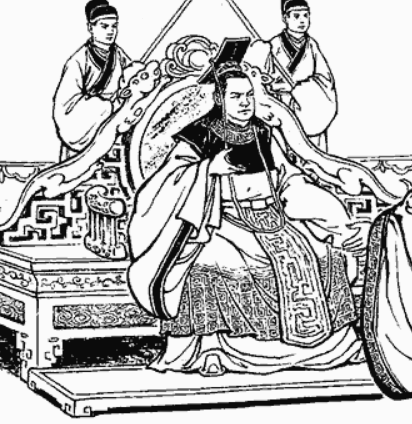
โจยอย

| name = โจยอย (เฉา รุ่ย)曹叡เว่ย์หมิงตี้魏明帝
| image = 魏明帝.png
| caption = ภาพวาดโจยอยจากนวนิยายภาพ"สามก๊ก" (ค.ศ. 1957)
| succession = จักรพรรดิจีน|จักรพรรดิแห่งวุยก๊ก
| reign = 29 มิถุนายน ค.ศ. 226 – 22 มกราคม ค.ศ. 239
| predecessor = โจผี
| successor = โจฮอง
| succession1 = รัชทายาทแห่งวุยก๊ก
| reign1 = กลางเดือนมิถุนายน ค.ศ. 226 – 29 มิถุนายน ค.ศ. 226
| successor1 = โจฮอง
| reign-type1 = ดำรงตำแหน่ง
| succession2 = เพงงวนอ๋อง (平原王 "ผิงยฺเหวียนหวาง")
| reign2 = 30 มีนาคม ค.ศ. 222 – มิถุนายน ค.ศ. 226
| reign-type2 = ดำรงตำแหน่ง
| succession3 = เจ๋ก๋ง (齊公 "ฉีกง")
| reign3 = ค.ศ. 221 – 30 มีนาคม ค.ศ. 222
| reign-type3 = ดำรงตำแหน่ง
| birth_date = 204 หรือ ค.ศ. 205
| death_date = (33 หรือ 35 ปี)
| death_place = ลกเอี่ยง ("ลั่วหยาง") วุยก๊ก
| place of burial = สุสานโกเบงเหลง (高平陵 "เกาผิงหลิง") ลั่วหยาง มณฑลเหอหนาน
| full name = ชื่อสกุล: โจ/เฉา (曹) ชื่อตัว: ยอย/รุ่ย (叡) ชื่อรอง: ยฺเหวียนจ้ง (元仲)
| posthumous name = หมิงตี้ (明帝)
| temple name = เลี่ยจู่ (烈祖)
| house = วุยก๊ก|ราชวงศ์โจ ("เฉา")
| father = โจผี
| mother = เอียนซี
| spouse = ยฺหวีชื่อมอซือโกยฮุยหยิน (กวยทายเฮา)
| spouse-type = มเหสี
| issue = เฉา อิน อ๋องแห่งอันเป๋งเฉา จฺหย่ง อ๋องแห่งชิงเหอเฉา มู่ อ๋องแห่งฝานหยางองค์หญิงอี้แห่งเพงงวนองค์หญิงฉี
| c = 曹叡
| p = Cáo Ruì
| w = Ts'ao2 Jui4
| gr = Tsaur Ruey
| j = Cou4 Jeoi6
| y = Chòuh Yeuih
| tl = Tsô Jūe
| mc = Dzaw Jwèj
โจยอย (ค.ศ. 204 หรือ ค.ศ. 205 - 22 มกราคม ค.ศ. 239) มีชื่อในภาษาจีนกลางว่า เฉา รุ่ย (; ) ชื่อรอง ยฺเหวียนจ้ง () เป็นจักพรรดิลำดับที่ 2 ของรัฐวุยก๊กในยุคสามก๊กของจีน เกี่ยวกับบิดามารดาของโจยอยนั้นเป็นที่ถกเถียง เนื่องจากมารดาของโจยอยคือเอียนซี เป็นภรรยาของอ้วนฮี แต่ภายหลังแต่งงานใหม่กับโจผี จักรพรรดิลำดับแรกของวุยก๊ก เผย์ ซงจือวิเคราะห์บนพื้นฐานว่าโจยอยเป็นโอรสของโจผี ว่าโจยอยไม่ควรมีพระชนมายุเกิน 33 พรรษา (ตามการนับอายุแบบเอเชียตะวันออก) ขณะสวรรคตตามที่มีบันทึกไว้ พระชนมายุที่มีบันทึกไว้จึงผิดพลาด หลู ปี้ และ Mou Guangsheng บัณฑิตสมัยปลายราชวงศ์ชิงโต้แย้งว่าโจยอยควรเป็นบุตรของอ้วนฮี
การครองราชย์ของโจยอยถูกมองในหลายแง่มุม พระองค์ทุ่มเทราชทรัพย์ในการสร้างพระราชวังและศาลบรรพชน ในรัชสมัยของพระองค์มีภาวะยันกันระหว่างวุยก๊ก จ๊กก๊ก และง่อก๊ก โดยวุยก๊กมีฐานะเป็นฝ่ายตั้งรับ โครงการก่อสร้างและความปรารถนาจะมีสนมจำนวนมาก (มีจำนวนนับพัน) ทำให้ทุนทรัพย์ในท้องพระคลังร่อยหรออย่างมาก
ขณะประชวรใกล้สวรรคต โจยอยไม่มีโอรสทางสายพระโลหิต จึงโอนราชบัลลังก์ให้กับโจฮองโอรสบุญธรรม และฝากฝังให้โจซองและสุมาอี้เป็นผู้สำเร็จราชการ หลังสวรรรคตพระองค์ได้รับสมัญญานามว่า "หมิงตี้" และนามวัดว่า "เลี่ยจู่"
== ภูมิหลังครอบครัว ==
เมื่อโจยอยเกิด (ประมาณปี ค.ศ. 205) โจโฉผู้เป็นปู่ของโจยอยเป็นขุนศึกผู้ยิ่งใหญ่ของราชวงศ์ฮั่น ผู้ควบคุมพระเจ้าเหี้ยนเต้เป็นจักรพรรดิหุ่นเชิด โจผีบิดาของโจยอยเป็นบุตรชายที่ยังมีชีวิตอยู่ที่มีอายุมากที่สุดของโจโฉและเป็นทายาทโดยชอบธรรม มารดาของโจยอยคือเอียนซีเดิมเป็นภรรยาของอ้วนฮีบุตรชายของอ้วนเสี้ยว แต่เมื่อถูกกองทัพโจโฉควบคุมตัวในเดือนกันยายนถึงตุลาคม ค.ศ. 204 โจผีบังคับให้เอียนซีแต่งงานกับตน และให้กำเนิดโจยอยในเวลาเพียง 8 เดือนหลังจากแต่งงาน-นำไปสู่ทฤษฎีที่ว่าแท้จริงแล้วโจยอยอาจเป็นบุตรชายของอ้วนฮี ไม่ใช่บุตรชายของโจผี หลังจากโจโฉเสียชีวิตในเดือนมีนาคม ค.ศ. 220 โจผีบังคับพระเจ้าเหี้ยนเต้ให้สละราชบัลลังก์ให้ตนและสถาปนารัฐวุยก๊กในเดือนธันวาคมปีเดียวกัน เอียนซีไม่ได้ติดตามโจผีไปยังลกเอี๋ยง (洛陽 "ลั่วหยาง") อันเป็นนครหลวงแห่งใหม่ และในเดือนสิงหาคม ค.ศ. 221 โจผีก็บังคับให้เอียนซีฆ่าตัวตาย
เนื่องด้วยเหตุที่เกิดขึ้นกับเอียนซีและต้นกำเนิดที่ไม่ชัดเจนของโจยอย แม้ว่าโจยอยจะเป็นพระโอรสองค์โตของโจผี แต่ก็ไม่ได้รับการแต่งตั้งเป็นมกุฎราชกุมาร|รัชทายาทในช่วงต้นรัชสมัยของโจผีผู้เป็นพระบิดา เพียงแต่แต่งตั้งให้เป็นเพงงวนอ๋อง (平原王 "ผิงยฺเหวียนหวาง") ในเดือนมีนาคม ค.ศ. 222(黃初二年爲齊公，三年爲平原王。) "จดหมายเหตุสามก๊ก" เล่มที่ 3. ในช่วงเวลาที่โจยอยเป็นเพงงวนอ๋องได้อภิเษกสมรสกับชายาแซ่งี (虞 "ยฺหวี") ที่เป็นบุตรสาวขุนนาง โจยอยมีความผูกพันกับกุยฮุย ชายาคนหนึ่งของโจผีซึ่งต่อมาได้ขึ้นเป็นจักรพรรดินี (ในเดือนตุลาคม ค.ศ. 222) และเนื่องจากกุยฮุยไร้พระโอรส สถานะของโจยอยในฐานะรัชทายาทจึงไม่มีคู่แข่งอย่างจริงจัง กล่าวกันว่าพระดำริของโจผีว่าไม่ต้องการตั้งให้โจยอยเป็นรัชทายาทได้น้อยลงไปจากเหตุการณ์การประพาสล่าสัตว์ครั้งหนึ่่ง เมื่อโจผีและโจยอยพบเข้ากับกวางแม่ลูกคู่หนึ่ง โจผียิงเกาทัณฑ์ฆ่ากวางตัวแม่ และมีรับสั่งให้โจยอยฆ่ากวางตัวลูก โจยอยทรงพระกรรแสงตรัสว่า "ฝ่าบาททรงฆ่าแม่ไปแล้ว กระหม่อมไม่อาจทำใจฆ่าลูกได้ลง" โจผีได้ฟังก็ทรงทิ้งพระแสงเกาทัณฑ์ลงและรู้สึกโทมนัส(魏末傳曰：帝常從文帝獵，見子母鹿。文帝射殺鹿母，使帝射鹿子，帝不從，曰：「陛下已殺其母，臣不忍復殺其子。」因涕泣。文帝即放弓箭，以此深奇之，而樹立之意定。) อรรถาธิบายจาก"เว่ย์เลฺว่"ใน"จดหมายเหตุสามก๊ก" เล่มที่ 3.
ในเดือนมิถุนายน ค.ศ. 226 โจผีทรงพระประชวร ในที่สุดจึงตั้งให้โจยอยเป็นรัชทายาท โจผีสวรรคตในเวลาไม่นานหลังจากนั้น โจยอยขึ้นเป็นจักรพรรดิขณะชนมายุ 21 พรรษา
== ในฐานะจักรพรรดิ ==
จักรพรรดิโจยอยทรงมีบุคลิกที่ขัดแย้งกันหลาย ๆ ด้าน พระองค์เป็นจักรพรรดิที่ฉลาดและความสามารถ แต่พระองค์ไม่มีศักยภาพอย่างถึงที่สุดทั้งในด้านการปกครองรัฐและการสงคราม บางครั้งพระองค์แสดงออกซึ่งความเมตตากรุณาอย่างมาก แต่บางครั้งพระองค์ก็แสดงออกด้านที่โหดร้ายอย่างมากเช่นกัน พระองค์ทรงกระทำราชกิจหลายอย่างที่เป็นประโยชน์ต่อรัฐ แต่หลายครั้งก็ทรงกระทำสิ่งที่ทำให้เกิดความเสียหายต่อรัฐ แม้ว่าโจสิดที่เป็นพระปิตุลา (อา) ของพระองค์จะยื่นฎีกาขอตำแหน่งทางราชการหลายครั้ง แต่พระองค์ก็ยังคงสั่งห้ามอย่างเข้มงวดที่จะมอบตำแหน่งให้พระปิตุลาของพระองค์ตามที่โจผีผู้พระบิดาได้กำหนดไว้แต่เดิม นักประวัติศาสตร์โดยทั่วไปมองว่าเรื่องเหล่านี้เป็นปัจจัยสำคัญต่อการล่มสลายของวุยก๊กในภายหลัง เมื่อตระกูลสุมาเข้ายึดอำนาจปกครองหลังการสวรรคตของโจยอยโดยที่เหล่าราชนิกูลของวุยก๊กไม่มีความสามารถจะไปต่อต้านตระกูลสุมา
=== การปฏิบัติต่อขุนนาง ===
โจยอยเมื่อขึ้นเป็นจักรพรรดิในวัยหนุ่ม ในเวลาไม่นานก็ทรงแสดงพระปรีชาสามารถในการหาขุนนางผู้มีความสามารถมาเสริมพระราชอำนาจโดยยังทรงคงควบคุมขุนนางเหล่านั้นได้อย่างมั่นคง โจผีพระบิดาของโจยอยได้แต่งตั้งผู้สำเร็จราชการสามคนให้โจยอย ได้แก่ โจจิ๋น พระญาติห่าง ๆ ของพระองค์, ตันกุ๋น นักบริหารผู้มั่นคง และสุมาอี้ นักยุทธศาสตร์ผู้ชาญฉลาด เมื่อโจยอยขึ้นเป็นจักรพรรดิ พระองค์ตระหนักถึงคุณค่าของคำแนะนำจากขุนนางผู้ใหญ่เหล่านี้ และทรงเลือกวิธีการที่ดีที่สุดในการปฏิบัติต่อขุนนางเหล่านี้ ได้แก่การให้เกียรติและแต่งตั้งให้เป็นเจ้ามณฑลซึ่งมีอำนาจเต็มในมณฑลที่ปกครอง ด้วยการดำเนินการเช่นนี้จึงแสดงให้เห็นว่าโจยอยเป็นจักรพรรดิที่มีความคิดของตนเองแต่ก็ยังรับคำแนะนำจากเหล่าขุนนางที่ปรึกษาของพระองค์
ตลอดรัชสมัยของโจยอย พระองค์แสดงออกซึ่งความวิริยะอุตสาหะอย่างมากในการขอคำแนะนำจากขุนนางหลายคนก่อนจะตัดสินพระทัยในเรื่องสำคัญ โดยทั่วไปแล้วพระองค์เป็นผู้รอบคอบและไม่ต้องการจะกระทำการเสี่ยง แต่ขณะเดียวกันก็สามารถหลีกเลี่ยงหายนะใหญ่ต่อรัฐได้
=== การทัพต่อจ๊กก๊ก ===
ภัยคุกคามหนึ่งที่โจยอยต้องรับมือหลังจากขึ้นเป็นจักรพรรดิคือการโจมตีจากจูกัดเหลียง อัครมหาเสนาบดี (จีน)|อัครมหาเสนาบดีแห่งรัฐจ๊กก๊ก ช่วงแรกหลังจากการสวรรคตของเล่าปี่จักรพรรดิผู้ก่อตั้งรัฐจ๊กก๊ก จูกัดเหลียงแสดงท่าทีทางการทหารอย่างสงบนิ่งที่ชายแดนจ๊กก๊กและวุยก๊ก ในขณะที่สร้างความเป็นพันธมิตรกับง่อก๊กของซุนกวนอีกครั้ง เพื่อให้ราษฎรและทหารพักฟื้นจากการศึก ในปี ค.ศ. 227 จูกัดเหลียงเห็นว่าจ๊กก๊กเป็นรัฐที่อ่อนแอกว่าวุยก๊ก หากเอาแต่นิ่งไม่ทำอะไรในที่สุดก็จะถูกวุยก๊กกลืนไป จูกัดเหลียงจึงเริ่มการทัพบุกเหนือ 5 ครั้ง
ระหว่างการทัพ โจยอยเสด็จไปยังนครเตียงฮัน นครที่มีความสำคัญทางการเมืองที่วุยก๊กไม่อาจสูญเสียไปได้ จากนั้นจึงมีรับสั่งให้เหล่าขุนพลไปไปยังแนวหน้าเพื่อป้องกันการโจมตีของจูกัดเหลียง ยุทธวิธีนี้มีผลช่วยเสริมขวัญกำลังใจของเหล่าทหารและทำให้การสื่อสารไปยังแนวหน้าดำเนินไปอย่างรวดเร็ว ด้วยเหตุที่สามารถทราบเหตุการณ์ที่เกิดขึ้นแนวหน้าได้อย่างรวดเร็ว โจยอยจึงสามารถสังเกตการณ์ทั่วทั้งพื้นที่ภาคกลางได้ ในที่สุดการทัพของจูกัดเหลียงก็ล้มเหลวหลังจูกัดเหลียงเสียชีวิตในปี ค.ศ. 234 แผนการของจูกัดเหลียงก็ถูกยกเลิกไปโดยเจียวอ้วนและบิฮุยที่เป็นผู้สืบทอดอำนาจต่อจากจูกัดเหลียง แต่ก็ไม่ได้หมายความว่าจะเกิดสันติภาพที่ชายแดนกับจ๊กก๊ก เนื่องจากยังมีการสู้รบระหว่างสองรัฐเกือบทุกปี อย่างไรก็ตามก็ไม่มีการเผชิญหน้าครั้งใหญ่ในระดับการทัพของจูกัดเหลียงอีกตลอดรัชสมัยของโจยอย
=== การทัพต่อง่อก๊ก ===
ในรัชสมัยของโจยอย มียุทธการหลายครั้งกับง่อก๊กที่เป็นอีกหนึ่งรัฐอริ ยุทธการครั้งแรกเกิดขึ้นเพียง 2 เดือนหลังจากโจยอยขึ้นเป็นจักรพรรดิในปี ค.ศ. 226 ในระหว่างการทัพ โจยอยแสดงออกซึ่งพระปฏิภาณในการประเมินสถานการณ์อย่างถูกต้อง โดยทรงเห็นว่าในเวลาที่กำลังเสริมอาจส่งมาได้ ซุนกวนผู้ปกครองง่อก๊กก็อาจจะถอนทัพไปแล้ว การส่งกำลังเสริมจึงไม่จำเป็น ตลอดรัชสมัยของพระองค์ โจยอยทรงมีท่าทีในการทัพต่อง่อก๊กที่คล้ายคลึงกับการทัพจ๊กก๊ก คือทรงเสด็จไปยังตะวันออกด้วยพระองค์เองเพื่อให้ใกล้กับสมรภูมิ โดยยังคงห่างจากแนวหน้าไประยะหนึ่ง ซึ่งให้ผลดีในการศึก พระองค์ยังมอบหมายการรักษาชายแดนด้านตะวันออกเฉียงใต้ให้กับหมันทอง ความสามารถในการรักษาชายแดนของหมันทองช่วยป้องกันเหตุร้ายได้หลายครั้ง
ความพ่ายแพ้ครั้งใหญ่ที่สุดของโจยอยเกิดขึ้นในปี ค.ศ. 228 เมื่อจิวหองขุนพลของง่อก๊กหลอกให้โจฮิวที่เป็นพระญาติของโจยอยให้เข้าใจว่าตนพร้อมจะยอมจำนนต่อวุยก๊ก แต่กลับลวงกองกำลังของโจฮิวมาติดกับ โจยอยอนุมัติแผนของโจฮิวโดยไม่ทรงตระหนักว่าการสวามิภักดิ์ของจิวหองเป็นอุบายลวง จึงนำไปสู่การพ่ายแพ้ครั้งใหญ่ แต่กองกำลังของโจฮิวก็ได้กากุ๋ยช่วยเหลือไม่ให้ถูกกวาดล้างจนสิ้น
วิกฤตการณ์ร้ายแรงอีกครั้งที่เกิดจากง่อก๊กเกิดขึ้นในปี ค.ศ. 234 เมื่อง่อก๊กพยายามจะประสานกับจ๊กก๊กในการโจมตีวุยก๊กพร้อมกันกับการบุกขึ้นเหนือของจูกัดเหลียง ในเวลานั้นนายทหารในแนวหน้าหลายคนเดินทางกลับบ้านไปเยี่ยมครอบครัว หมันทองจึงทูลขอโจยอยให้มีรับสั่งเรียกนายทหารเหล่านั้นกลับมารบต้านซุนกวน โจยอยทรงปฏิเสธที่จะยกเลิกการกลับไปเยี่ยมบ้านของนายทหารใต้บังคับบัญชาและมีรับสั่งให้หมันทองมุ่งเน้นไปที่การป้องกัน แล้วโจยอยจึงนำทัพหลวงด้วยพระองค์เองเป็นกำลังหนุนช่วย และทรงทำหน้าที่เป็นผู้ประสานงานของกองกำลังต่าง ๆ ของวุยก๊กที่ชายแดนง่อก๊กได้เป็นอย่างดี ง่อก๊กจึงไม่สามารถทำประโยชน์ใด ๆ ได้มาก
=== การทัพต่อเลียวตั๋ง ===
ผลได้ทางการทหารที่แท้จริงเพียงหนึ่งเดียวของวุยก๊กในรัชสมัยของโจยอยคือการสิ้นสุดอำนาจปกครองของตระกูลกองซุน (公孫 "กงซุน") เหนือแดนเลียวตั๋ง (遼東 "เหลียวตง"; ปัจจุบันคือตอนกลางและตะวันออกของมณฑลเหลียวหนิง) ซึ่งเริ่มโดยกงซุน ตู้ในปี ค.ศ. 190 ครั้นในปี ค.ศ. 228 กองซุนเอี๋ยนหลานชายของกงซุน ตู้ยึดอำนาจและปลดกองซุนก๋งผู้อาจากการปกครองเลียวตั๋งและทูลขอการแต่งตั้งอย่างเป็นทางการจากโจยอย โจยอยไม่ทรงฟังคำแนะนำของเล่าหัว ( "หลิว เย่") ที่ให้โจมตีตระกูลกองซุนในขณะที่มีความขัดแย้งภายใน พระองค์กลับแต่งตั้งให้กองซุนเอี๋ยนเป็นเจ้าเมืองเลียวตั๋งอย่างเป็นทางการแทน
ในปี ค.ศ. 232 กองซุนเอี๋ยนติดต่อกับง่อก๊กหลายครั้งรวมถึงขายม้าให้กับง่อก๊ก ทำให้โจยอยทรงกริ้ว มีรับสั่งให้ขุนพลเตียวอี้ (田豫 "เถียน ยฺวี่") และหวาง สฺยง (王雄) ให้โจมตีเลียวตั๋ง โดยไม่ทรงฟังคำทัดทานของเจียวเจ้ (蔣濟 "เจี่ยง จี้") การโจมตีไม่ประสบความสำเร็จ แม้ว่าเตียวอี้จะสามารถสกัดกั้นและทำลายกองเรือซื้อม้าของง่อก๊กลงได้ หลังจากเหตุการณ์นี้ แม้ว่ากองซุนเอี๋ยนจะยังคงความเป็นข้าราชบริพารของวุยก๊กอย่างเป็นทางการ แต่ความสัมพันธ์ก็เสียหายไป
ปีถัดมา กองซุนเอี๋ยนกลัวการโจมตีอีกครั้งจากวุยก๊กจึงส่งทูตไปยังง่อก๊กเพื่อยอมสวามิภักดิ์ต่อซุนกวนอย่างเป็นทางการ ซุนกวนพอพระทัยมากจึงตั้งให้กองซุนเอี๋ยนเป็นเอียนอ๋อง (燕王 "เยียนหวาง") และพระราชทานเครื่องยศเก้าประการให้กองซุนเอี๋ยน อย่างไรก็ตามกองซุนเอี๋ยนตระหนักในภายหลังว่าง่อก๊กสามารถช่วยเหลือได้เพียงเล็กน้อยในการต้านการบุกของวุยก๊ก กองซุนเอี๋ยนจึงหักหลังง่อก๊ก สังหารเหล่าทูตของซุนกวนที่เดินทางมาถึงเลียวตั๋งและยึดกองกำลังของทูตเหล่านั้นไว้ โจยอยจึงแต่งตั้งให้กองซุนเอี๋ยนเป็นเล่อล่างกง (樂浪公) จากการกระทำดังกล่าว (กองกำลังส่วนหนึ่งของง่อก๊กสามารถหลบหนีและกลับมายังง่อก๊กได้ในที่สุดด้วยความช่วยเหลือของอาณาจักรโคกูรยอ ที่เป็นศัตรูของตระกูลกองซุน)
ในปี ค.ศ. 237 โจยอยดำริจะโจมตีเลียวตั๋งอีกครั้ง ด้วยทรงกริ้วจากรายงานที่ว่ากองซุนเอี๋ยนหมิ่นพระบรมเดชานุภาพซ้ำแล้วซ้ำแล้ว จึงมีรับสั่งให้บู๊ขิวเขียมเตรียมการโจมตี จากนั้นจึงมีรับสั่งให้กองซุนเอี๋ยนเดินทางมาเข้าเฝ้าที่ลกเอี๋ยง กองซุนเอี๋ยนปฏิเสธไม่ทำตามรับสั่งและประกาศตั้งตนเป็นอิสระจากวุยก๊ก บู๊ขิวเขียมนำกองกำลีงเข้าโจมตีกองซุนเอี๋ยน แต่ก็การเดินทัพก็ต้องหยุดลงเพราะฝนตกหนัก จากนั้นกองซุนเอี๋ยนจึงสถาปนาตนเป็นเอียนอ๋องและเข้าเป็นพันธมิตรกับชนเผ่าเซียนเปย์เพื่อก่อกวนชายแดนของวุยก๊ก
ปีถัดมา โจยอยให้สุมาอี้นำทัพ 40,000 นายไปโจมตีเลียวตั๋ง กองซุนเอี๋ยนทราบข่าวจึงขอความช่วยเหลือจากง่อก๊กอีกครั้ง ซุนกวนโกรธกองซุนเอี๋ยนจากการหักหลังก่อนหน้านี้จึงแสร้งทำเป็นตกลงจะไปช่วย แต่จริง ๆ แล้วไม่ได้ส่งกองกำลังใด ๆ ไปช่วยกองซุนเอี๋ยน แม้ว่าในช่วงต้นการเดินทัพสุมาอี้จะถูกขัดขวางโดยฝนตกหนักเช่นเดียวกับที่บู๊ขิวเขียมเคยประสบ แต่สุมาอี้ก็รอจนฝนหยุดและในที่สุดก็เข้าล้อมเซียงเป๋ง (襄平 "เซียงผิง"; ปัจจุบันอยู่ในนครเหลียวหยาง มณฑลเหลียวหนิง) นครหลวงของกองซุนเอี๋ยน ทำให้กองทหารของกองซุนเอี๋ยนหิวโหย หลังจากปิดล้อมเกือบสามเดือนเซียงเป๋งก็แตก กองซุนเอี๋ยนหนีไปแต่ภายหลังถูกสุมาอี้จับตัวได้และถูกประหารชีวิต เลียวตั๋งจึงกลายเป็นส่วนหนึ่งในอาณาจักรของวุยก๊ก
=== โครงการก่อสร้างและเพิ่มสนม ===
เกือบจะในทันทีหลังจากที่โจยอยขึ้นครองบัลลังก์ พระองค์เริ่มโครงการสร้างพระราชวังและศาลขนาดใหญ่ ส่วนหนึ่งที่คาดว่าเป็นพระราชวังลกเอี๋ยงส่วนที่เหลือรอดจากการทำลายโดยตั๋งโต๊ะและศาลเป็นสิ่งจำเป็นสำหรับพิธีเซ่นไหว้บรรพบุรุษของพระองค์ อย่างไรก็ตาม พระองค์ทรงทำเกินความจำเป็น ยังคงสร้างวัดและพระราชวังตลอดรัชสมัยที่เหลือของพระองค์ ซึ่งทำให้สมบัติในท้องพระคลังสมบัติร่อยหรอไปเป็นอย่างมาก แม้ว่าบางครั้งพระองค์จะทรงหยุดโครงการตามคำทัดทานของขุนนาง แต่โครงการจะเริ่มต้นใหม่หลังจากพักในช่วงเวลาสั้น ๆ พระองค์ไม่เพียงแต่สร้างพระราชวังในลกเอี๋ยงเท่านั้น แต่ยังสร้างพระราชวังในฮูโต๋อีกด้วย ในปี ค.ศ. 237 พระองค์โปรดให้ย้ายประติมากรรมอันหรูหราจำนวนมากที่จักรพรรดิฮั่นอู่ตี้โปรดให้สร้างขึ้นจากเตียงฮันไปยังลกเอี๋ยง ซึ่งใช้ค่าใช้จ่ายและแรงงานคนจำนวนมาก นอกจากนี้โจยอยยังโปรดให้สร้างประติมากรรมสัมฤทธิ์ขนาดมหึมาเป็นของพระองค์เองและตั้งไว้บนเนินเขาที่สร้างโดยมนุษย์ภายในเขตพระราชวังของพระองค์ ล้อมรอบด้วยต้นไม้และพืชหายากและมีสัตว์หายากอาศัยอยู่
โจยอยยังโปรดให้หาหญิงมาเป็นสนมเพิ่มเติม ขณะนั้นสนมและนางสนองพระโอษฐ์ของพระองค์มีจำนวนหลายพันคน โครงการสร้างพระราชวังของพระองค์อาจมีเจตนาเพื่อเป็นที่อาศัยของสนมเหล่านี้ ยฺหวี ฮฺว่านนักประวัติศาสตร์ร่วมสมัยกล่าวว่าในปี ค.ศ. 237 โจยอยถึงกับออกพระราชโองการให้คุมตัวหญิงงามที่แต่งงานแล้วทุกคนมา (เว้นแต่สามีของหญิงจะสามารถนำทรัพย์มาไถ่ตัวได้) และให้แต่งงานกับเหล่าทหาร แต่คนที่งามที่สุดในหมู่หญิงเหล่านั้นจะกลายเป็นสนมของพระองค์ แม้จะมีการคัดค้านโดยขุนนางบางคน แต่นี้การดำเนินการตามพระราชโองการก็ยังคงกระทำต่อไป ซึ่งสร้างความเดือดร้อนให้กับราษฎรเป็นอย่างมาก
=== ชีวิตสมรส ประเด็นเรื่องการสืบราชบัลลังก์ และสวรรคต ===
เมื่อโจยอยขึ้นเป็นจักรพรรดิ เป็นที่คาดกันทั่วไปว่าองค์หญิงงี (虞氏 ยฺหวีชื่อ) พระชายาของพระองค์จะได้เป็นจักรพรรดินี แต่กลับไม่ใช่ พระองค์ตั้งให้มอซือสนมคนโปรดเป็นจักรพรรดินีในปี ค.ศ. 227 องค์หญิงงีถูกส่งกลับไปยังวังเดิม โจยอยทรงรักจักรพรรดินีมอซืออย่างสุดมาก ญาติของมอซือจำนวนหนึ่ง รวมถึงพ่อและพี่ชายของพระนางก็กลายเป็นขุนนางผู้ทรงเกียรติ (แต่ไม่มีอำนาจที่แท้จริง)
อย่างไรก็ตาม แม้โจยอยทรงมีสนมหลายคน แต่ก็ไม่มีพระโอรสองค์ใดที่รอดชีวิตตั้งแต่ยังเป็นทารก พระองค์ทรงรับโอรสบุญธรรมสองพระองค์คือโจฮองและเฉา สฺวิน (曹詢) และตั้งให้ทั้งสองพระองค์เป็นอ๋องในปี ค.ศ. 235 (โดยทั่วไปยอมรับว่าทั้งสองพระองค์เป็นพระโอรสของพระญาติของโจยอย แม้ว่าตัวตนของบิดามารดาจะไม่แน่ชัดก็ตาม)
ในปี ค.ศ. 237 จักรพรรดินีมอซือไม่ใช่คนโปรดของโจยอยอีกต่อไป กลับเป็นโกยฮุยหยินที่เป็นสนมคนโปรด ครั้งหนึ่งเมื่อโจยอยทรงเข้าร่วมงานเลี้ยงที่โกยฮุยหยินจัดขึ้น โกยฮุยหยินทูลเสนอให้จักรพรรดินีมอซือเข้าร่วมงานเลี้ยงด้วย แต่โจยอยทรงปฏิเสธและม่ีรับสั่งเพิ่มเติมว่าอย่าให้ข่าวเรื่องงานเลี้ยงรู้ไปถึงมอซือ แต่ข่าวกลับรั่วไหล มอซือจึงมาทูลเรื่องงานเลี้ยงกับโจยอยในภายหลัง โจยอยกริ้วมากจึงทรงสังหารผู้ร่วมงานเลี้ยงหลายคนที่พระองค์สงสัยว่าเป็นผู้ปล่อยข่าวไปถึงมอซือ และมีรับสั่งบังคับให้มอซือกระทำอัตวินิบาตกรรม แต่มอซือก็ยังได้รับการฝังศพอย่างสมเกียรติจักรพรรดินีและครอบครัวของมอซือก็ยังคงได้รับเกียรติ
ในปี ค.ศ. 238 โจยอยประชวรหนัก พระองค์กำหนดให้โกยฮุยหยินเป็นว่าที่พระพันปีหลวงหลังพระองค์สวรรคต ในตอนแรกพระองค์ต้องการฝากฝังโจฮองโอรสบุญธรรมของพระองค์ผู้เป็นเจอ๋อง (齊王 "ฉีหวาง") ให้กับโจฮูผู้เป็นพระปิตุลาของพระองค์ให้ทำหน้าที่หัวหน้าผู้สำเร็จราชการร่วมกับเซี่ยโหฺว เซี่ยน (), โจซอง, เฉา เจ้า () และจีนล่ง ( "ฉิน หล่าง") แต่เล่าฮอง ( หลิว ฟ่าง) และซุนจู ( "ซุน จือ") ขุนนางคนสนิทที่ไม่ถูกกันกับเซี่ยโหฺว เซี่ยนและเฉา เจ้า กังวลเรื่องที่จะให้สองคนนี้เป็นผู้สำเร็จราชการ จึงทูลโน้มน้าวให้ตั้งโจซอง (ซึ่งเป็นมิตรกับเล่าฮองและซุนจู) และสุมาอี้เป็นผู้สำเร็จราชการร่วมแทน โจฮู, เฉา เจ้า และจีนล่งถูกกีดกันจากตำแหน่งผู้สำเร็จราชการ ในฤดูใบไม้ผลิ ค.ศ. 239 โจยอยทรงตั้งโจฮองที่ขณะนั้นมีพระชนมายุ 7 พรรษาขึ้นเป็นรัชทายาท โจยอยสวรรคตในวันเดียวกันกับการแต่งตั้งโจฮอง โจฮองขึ้นสืบราชสมบัติเป็นจักรพรรดิ
== ชื่อศักราช ==
*"ไท่เหอ" () ค.ศ. 227–233
*"ชิงหลง" () ค.ศ. 233–237
*"จิ่งชู" () ค.ศ. 237–239
== พระราชวงศ์ ==
มเหสีและโอรสธิดา:
* ชายาจากตระกูลงี ( "หวางเฟย์ ยฺหวีชื่อ")
* มอซือ หรือจักรรพรรดินีหมิงเต้าจากตระกูลมอ ( "หมิงเต้าหฺวางโฮฺ่ว เหมาชื่อ"; สิ้นพระชนม์ ค.ศ. 237)
** "เฉา อิน อ๋องอายแห่งอันเป๋ง" ( "อานผิงอายหวาง เฉา อิน"; ค.ศ. 231–232)
* โกยฮุยหยิน/กวยทายเฮา หรือจักรพรรดินีหมิง-ยฺเหวียนจากตระกูลกุย/โกย/กวย ( "หมิงยฺเหวียนหฺวางโฮฺ่ว กัวชื่อ"; สิ้นพระชนม์ 264)
** "องค์หญิงอี้แห่งเพงงวน" ( "ผิงยฺเหวียนอี้กงจู่"; สิ้นพระชนม์ ค.ศ. 232) มีชื่อตัวว่า ชู ()
* สนมไม่ทราบตระกูล
** "เฉา จฺย่ง อ๋องแห่งชิงเหอ" ( "ชิงเหอหวาง เฉา จฺย่ง"; สิ้นพระชนม์ ค.ศ. 226)
** "เฉา มู่ อ๋องแห่งฝานหยาง" ( "ฝานหยางหวาง เฉา มู่"; สิ้นพระชนม์ ค.ศ. 229)
** องค์หญิงฉี ( "ฉีกงจู่")
*** สมรสกับหลี่ เทา (; เสียชีวิต ค.ศ. 254) บุตรชายของลิฮอง (李豐 "หลี่ เฟิง") มีบุตรชายด้วยกัน 3 คน
*** แต่งงานกับเริ่น ข่าย (; ค.ศ. 223–284)
== พงศาวลี ==
== ดูเพิ่ม ==
* พงศาวลีวุยก๊ก
* รายชื่อบุคคลในยุคสามก๊ก
* รายพระนามจักรพรรดิและพระมหากษัตริย์จีน
== หมายเหตุ ==
== อ้างอิง ==
=== บรรณานุกรม ===
* ตันซิ่ว (ศตวรรษที่ 3). "จดหมายเหตุสามก๊ก" ("ซันกั๋วจื้อ").
* เผย์ ซงจือ (ศตวรรษที่ 5). "อรรถาธิบายจดหมายเหตุสามก๊ก" ("ซันกั๋วจื้อ จู้").
หมวดหมู่:จักรพรรดิแห่งวุยก๊ก
หมวดหมู่:นักยุทธศาสตร์ทหาร